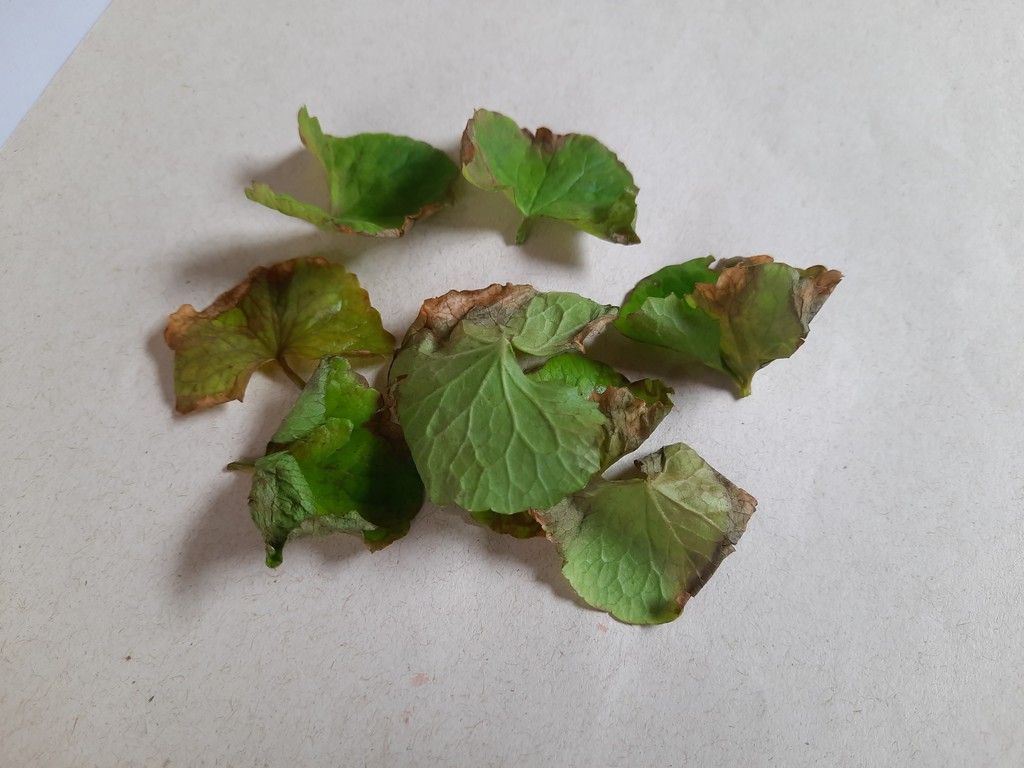
Label: Unhealthy